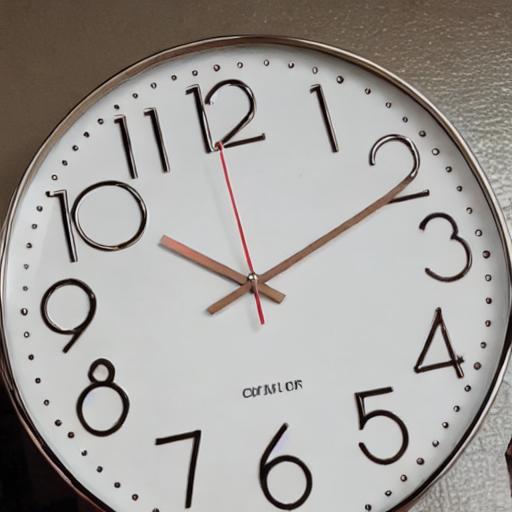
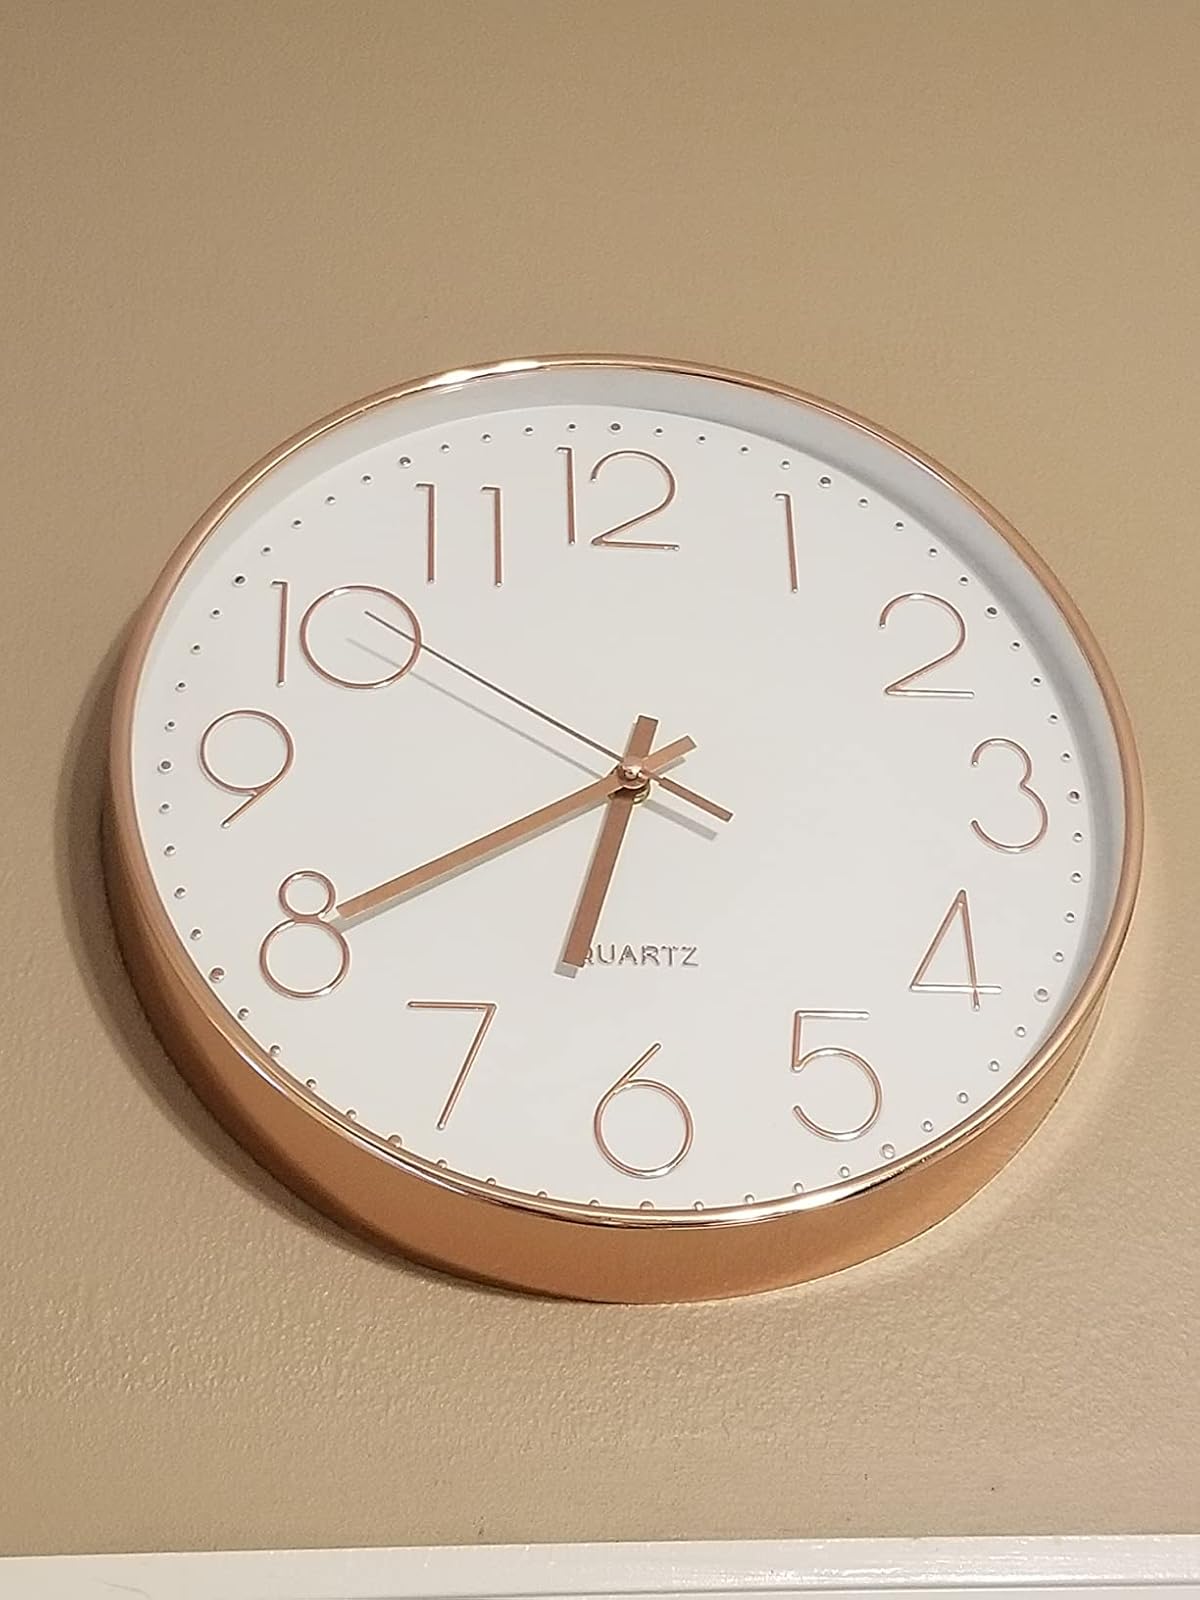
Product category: clock
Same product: no